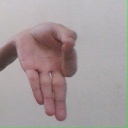
अक्षर: ज्ञ